Rising Impact

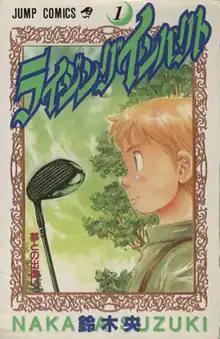
First volume cover, featuring Gawain Nanaumi

is a Japanese manga series written and illustrated by Nakaba Suzuki. It was serialized in Shueisha's manga magazine "Weekly Shōnen Jump" from November 1998 to February 2002, with its chapters collected in 17 volumes.